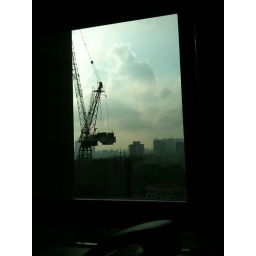
Not too bad a look see from the hospital bed by the window